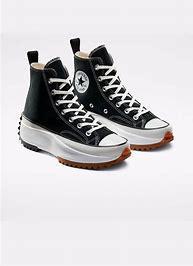
Brand: Converse
Model: Run Star Hike